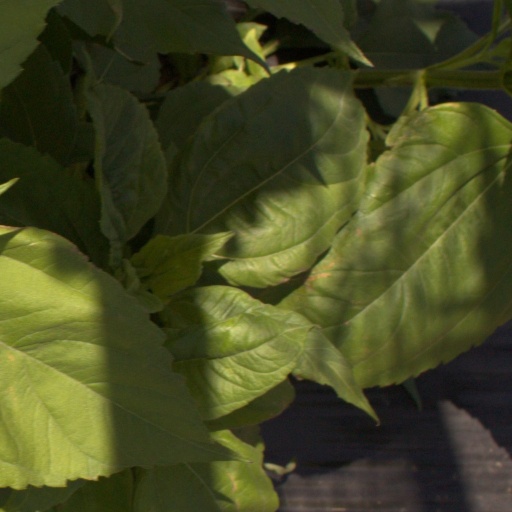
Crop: Jerusalem artichoke